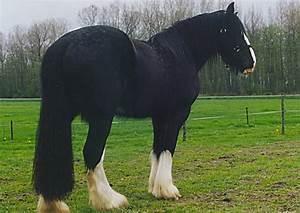
horse